Admiral Theatre (Seattle)

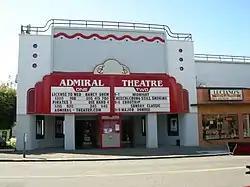

The Admiral Theatre is a movie theater and historic landmark in the North Admiral neighborhood of West Seattle, Washington, United States. It was originally a second-run theater, but has since switched to showing new releases.